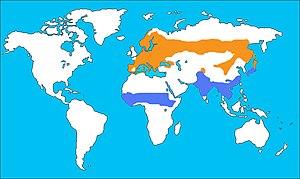
Le Torcol fourmilier est une espèce d'oiseaux de la famille des Picidae.